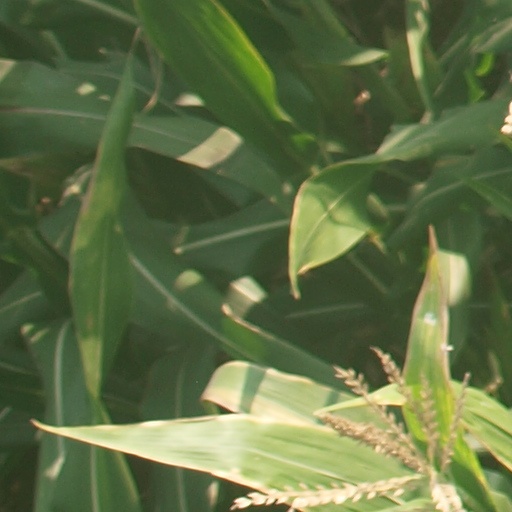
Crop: maize; corn